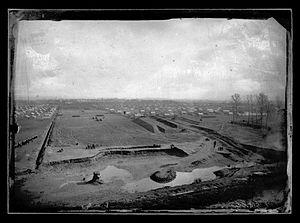
Camp militaire du Polygone, avenue de Grande-Bretagne. Février 1871. Vue panoramique du camp prise depuis les hauteurs de Purpan
Le quartier de la Cartoucherie est un écoquartier de la ville de Toulouse réalisé sur l'ancien site du GIAT dans le quartier du TOEC. Le projet lancé en 2006 a obtenu le label « écoquartier » en décembre 2017. Il a accueilli ses premiers habitants en décembre 2015. Le plan de développement prévoit 3 525 logements, un groupe scolaire de 18 classes, 2 crèches, 78 000 m² de bureaux, 12 000 m² dédiés à l’enseignement supérieur, 5 000 m² de commerces. C'est le paysagiste et urbaniste Alain Marguerit qui est responsable du projet.